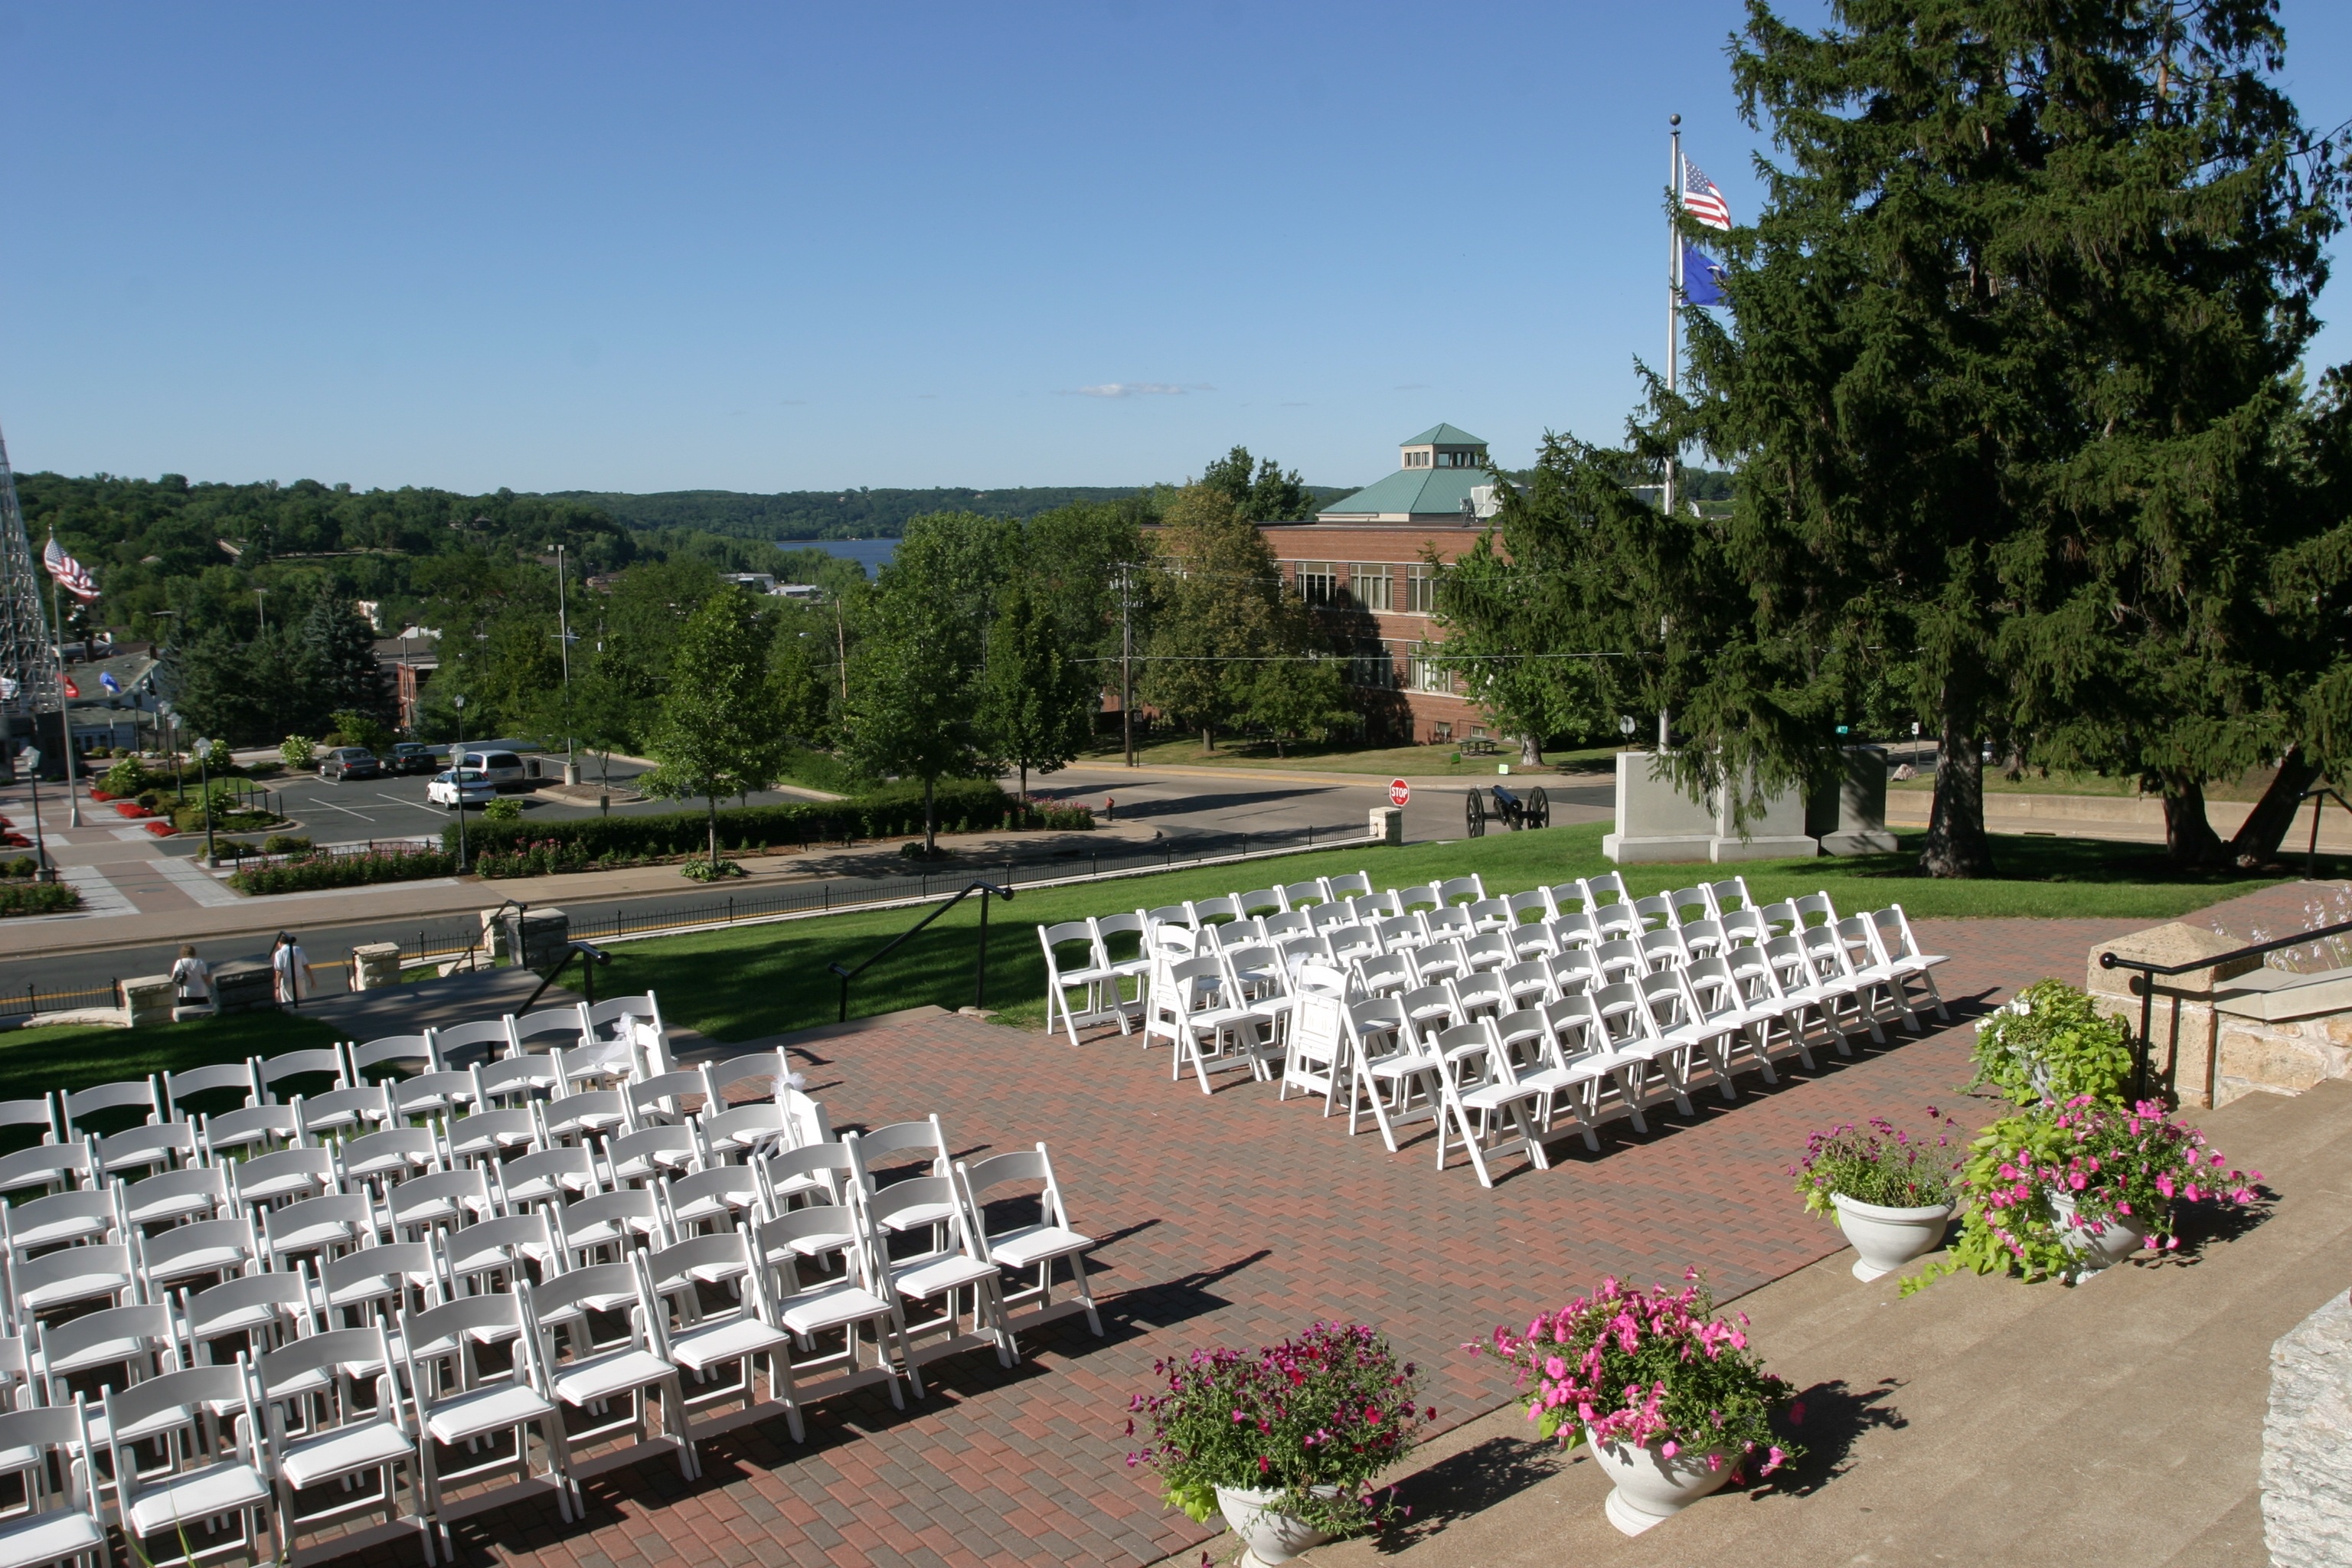
white, palace, celebration, decoration, plaza, garden, wedding, marriage, flowers, arrangement, formal, memorial, ceremony, chairs, party, town square, elegant, reception, banquet, event, estate, service, residential area